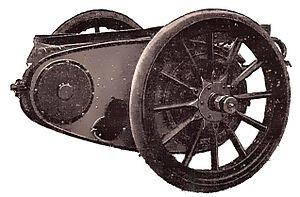
L'entraînement par chaîne est une manière de transmettre la puissance mécanique d'un endroit à un autre. Il est souvent utilisé pour transmettre la puissance aux roues d'un véhicule, en particulier les vélos et les motos. Il est également utilisé dans une grande variété de machines en plus de véhicules.